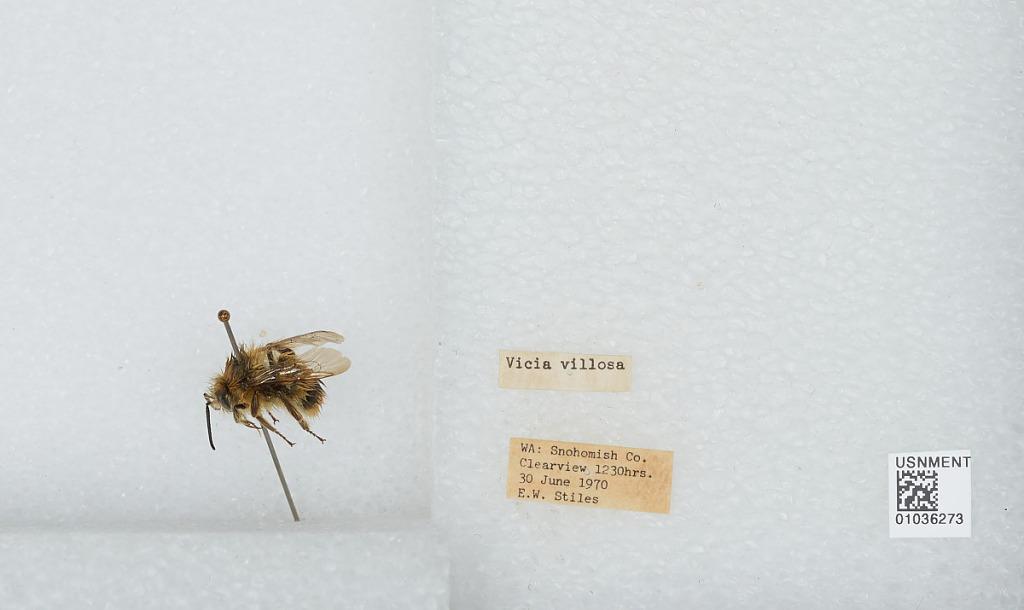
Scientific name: Bombus (Pyrobombus) mixtus Cresson
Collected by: E. Stiles
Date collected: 1970-6-30
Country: United States
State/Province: Washington
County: Snohomish
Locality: Clearview
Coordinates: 47.8292, -122.145